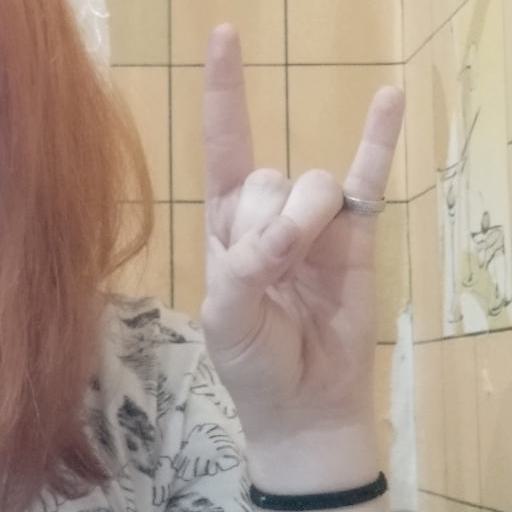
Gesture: rock